Ashburnham Place

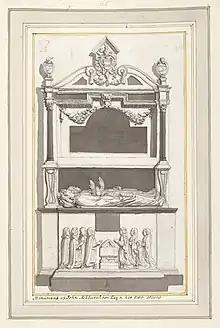
Monument to John Ashburnham and his two wives, Church of St Peter, Ashburnham, Sussex

By the late 19th century, the family was under financial pressure, and offered to sell the library, including its collection of illuminated manuscripts, to the nation in the 1890s for £160,000. The deal did not go ahead, and the books were sold piecemeal for a total of £228,000 over the next few years. Many were acquired by the British Library, but, for example, the sixth-to-seventh-century Ashburnham Pentateuch is in the Bibliothèque nationale, Paris. The Earldom became extinct on the death of Thomas Ashburnham, 6th Earl of Ashburnham in 1924, and the house was inherited by his niece, Lady Catherine Ashburnham. The house was damaged when a fully loaded Marauder bomber crashed nearby during the Second World War, and dry rot set in.